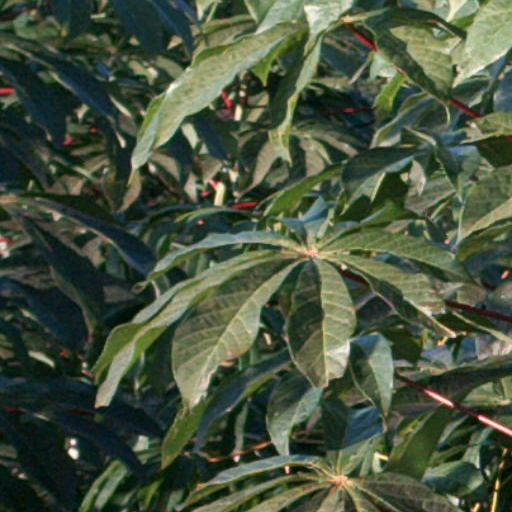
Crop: cassava